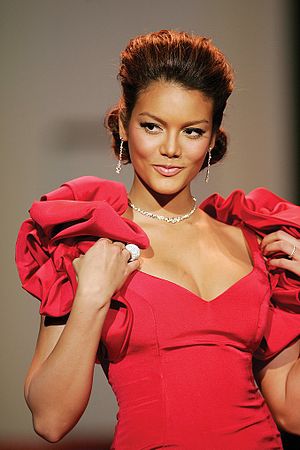
Miss Universe / Vindere / Galleri med billeder af vindere
"Miss Universe er en årlig international skønhedskonkurrence, der arrangeres af Miss Universe Organization. Miss Universe er sammen med Miss World, Miss International, Miss Supranational og Miss Grand International en af ""De Grand Slam"" skønhedskonkurrencer i verden. Konkurrencen blev grundlagt i 1952 af det californske tøjmærke Pacific Mills. Arrangementet blev overtaget af Kayser-Roth og senere af Gulf+Western Industries, før det blev overtaget af Donald Trump i 1996. Showet sendes i USA på tv-netværket NBC og samtidig på det spansksprogede Telemundo og sendes som webcast på Xbox Live.